Independence Historic District (Evansville, Indiana)

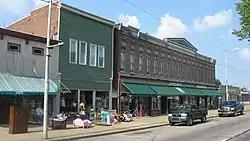
Independence Historic District, July 2011

Independence Historic District, also known as the West Franklin Street-Wabash Avenue Historic District, is a national historic district located in the Lamasco neighborhood of Evansville, Indiana. The district developed after 1880, and encompasses 95 contributing buildings and 1 contributing site. It includes commercial and residential properties and representative examples of Italianate, Queen Anne, Romanesque, and Beaux-Arts style architecture. Notable buildings include the West Branch Carnegie Library (1912), Laval Block, Heldt-Voelker Hardware Store (1890), First Federal Savings, Gerke Building, August Rosenberger House (1894), and St. Boniface Church (1882, 1902).